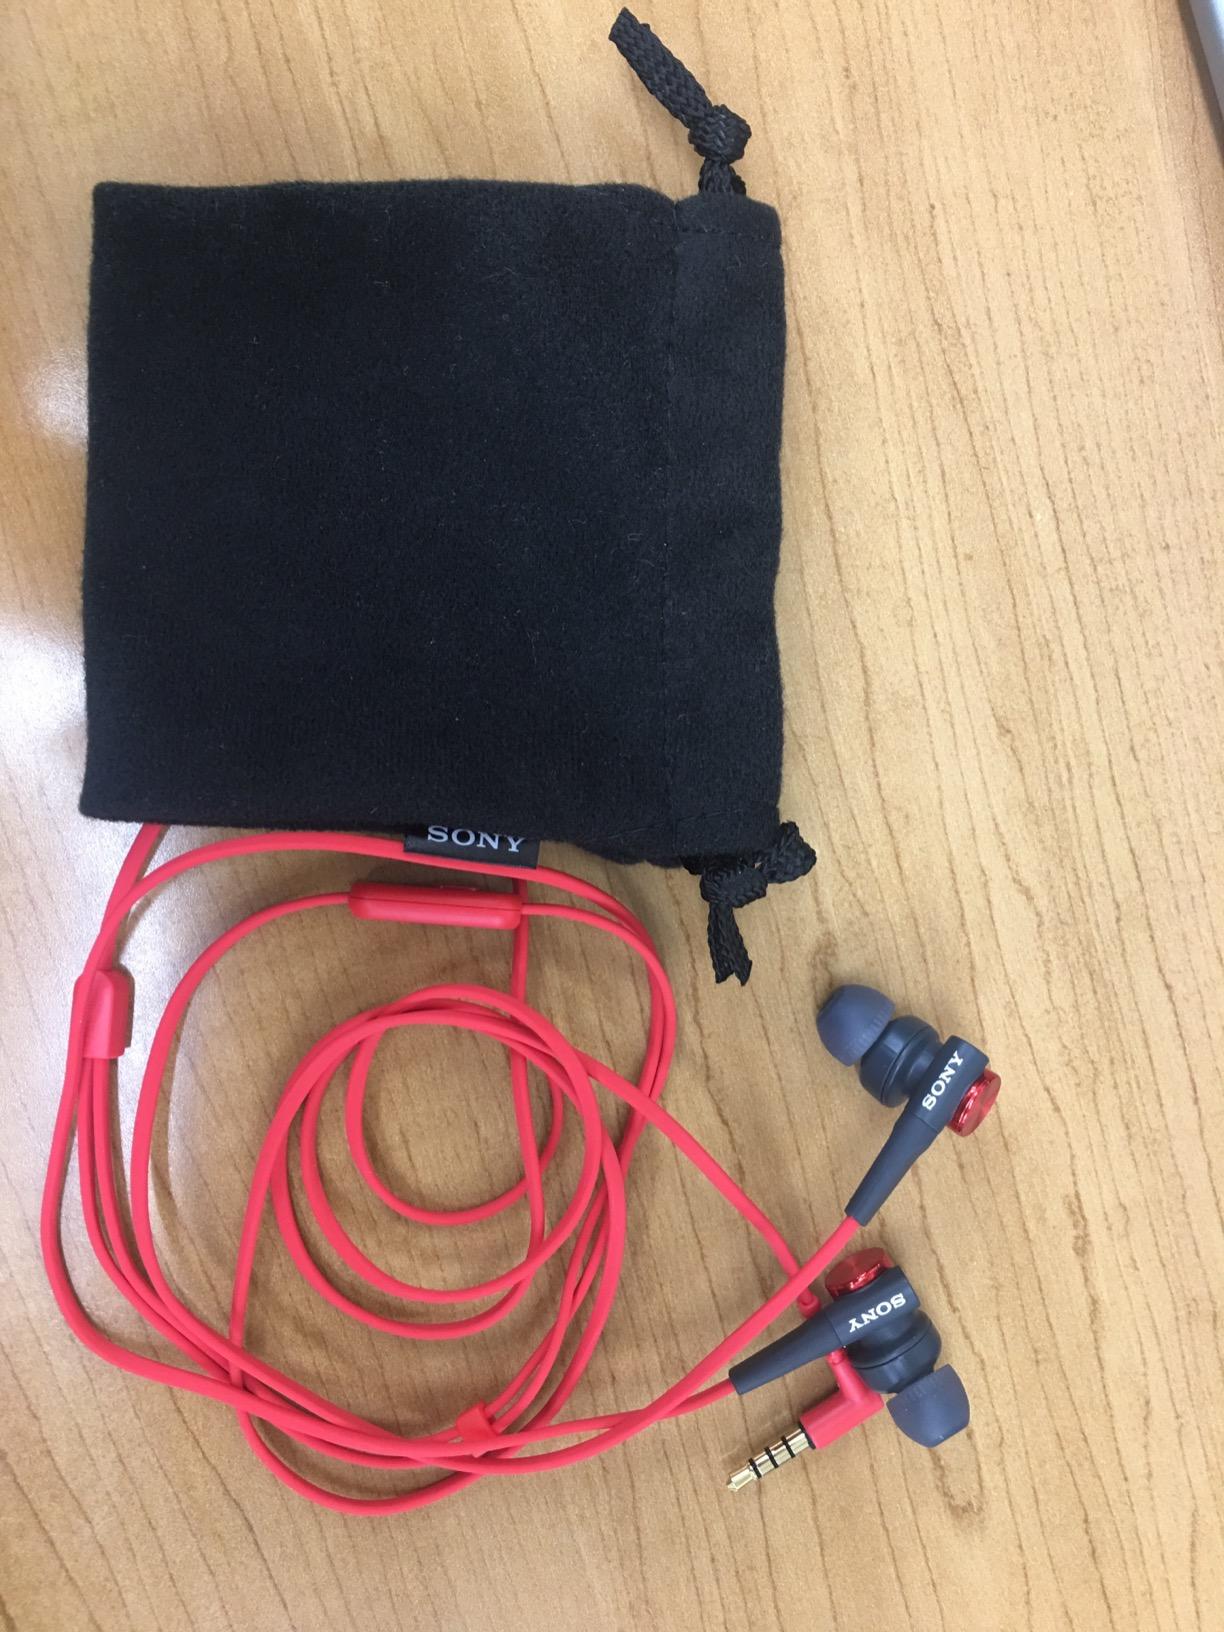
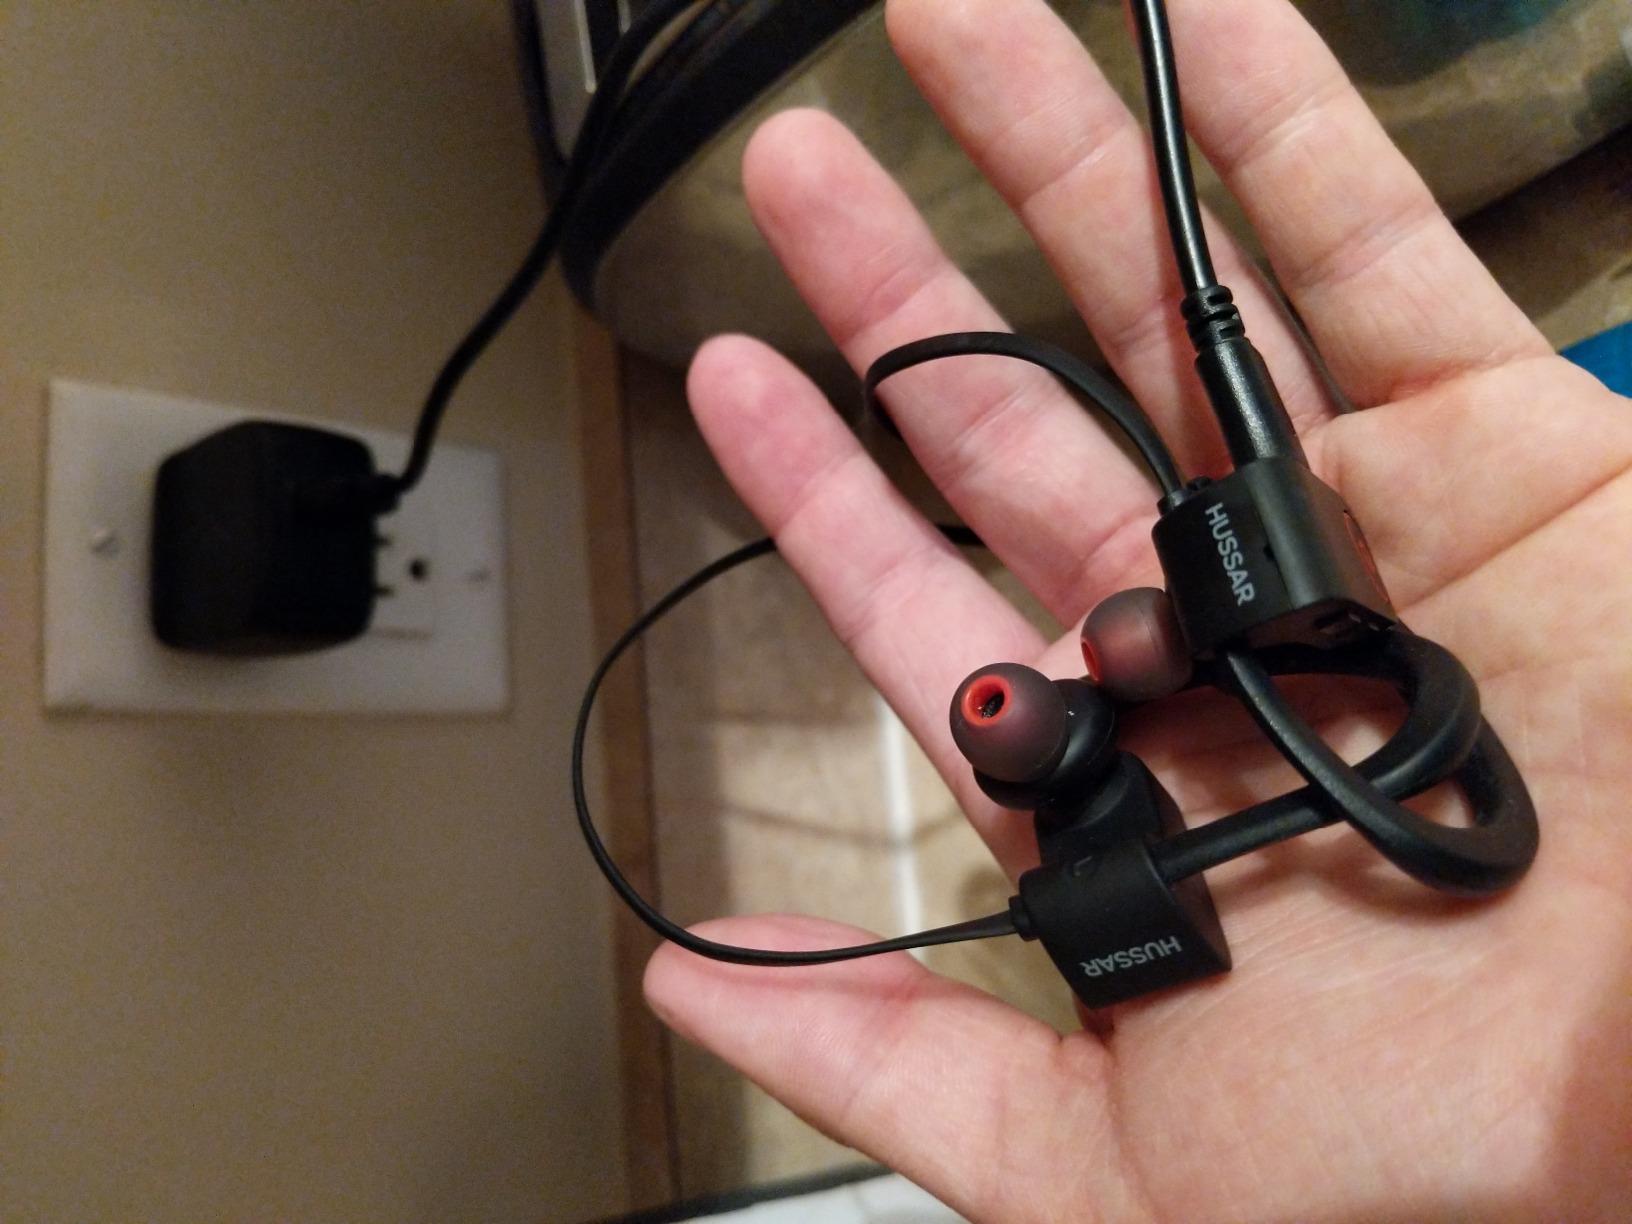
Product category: headphones
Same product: no